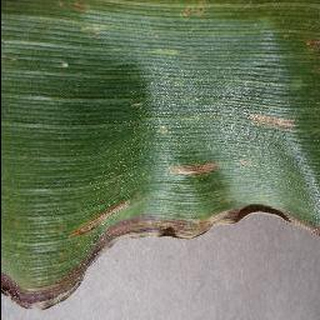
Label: corn_cercospora_leaf_spot